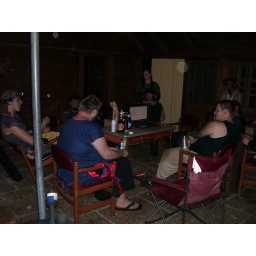
Hanging out in the field house